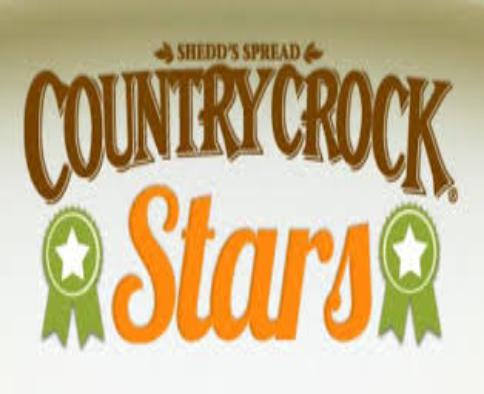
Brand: Country Crock
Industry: Food